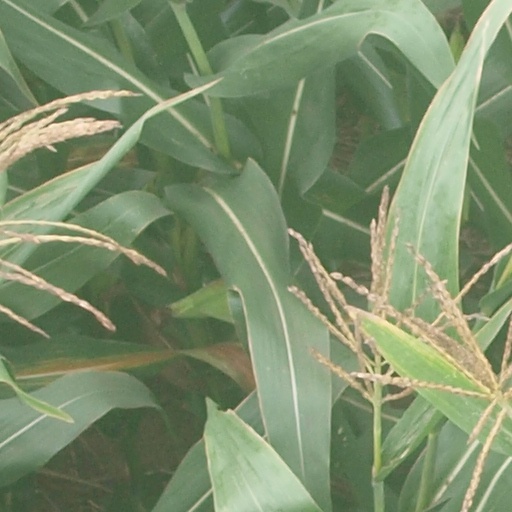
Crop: maize; corn